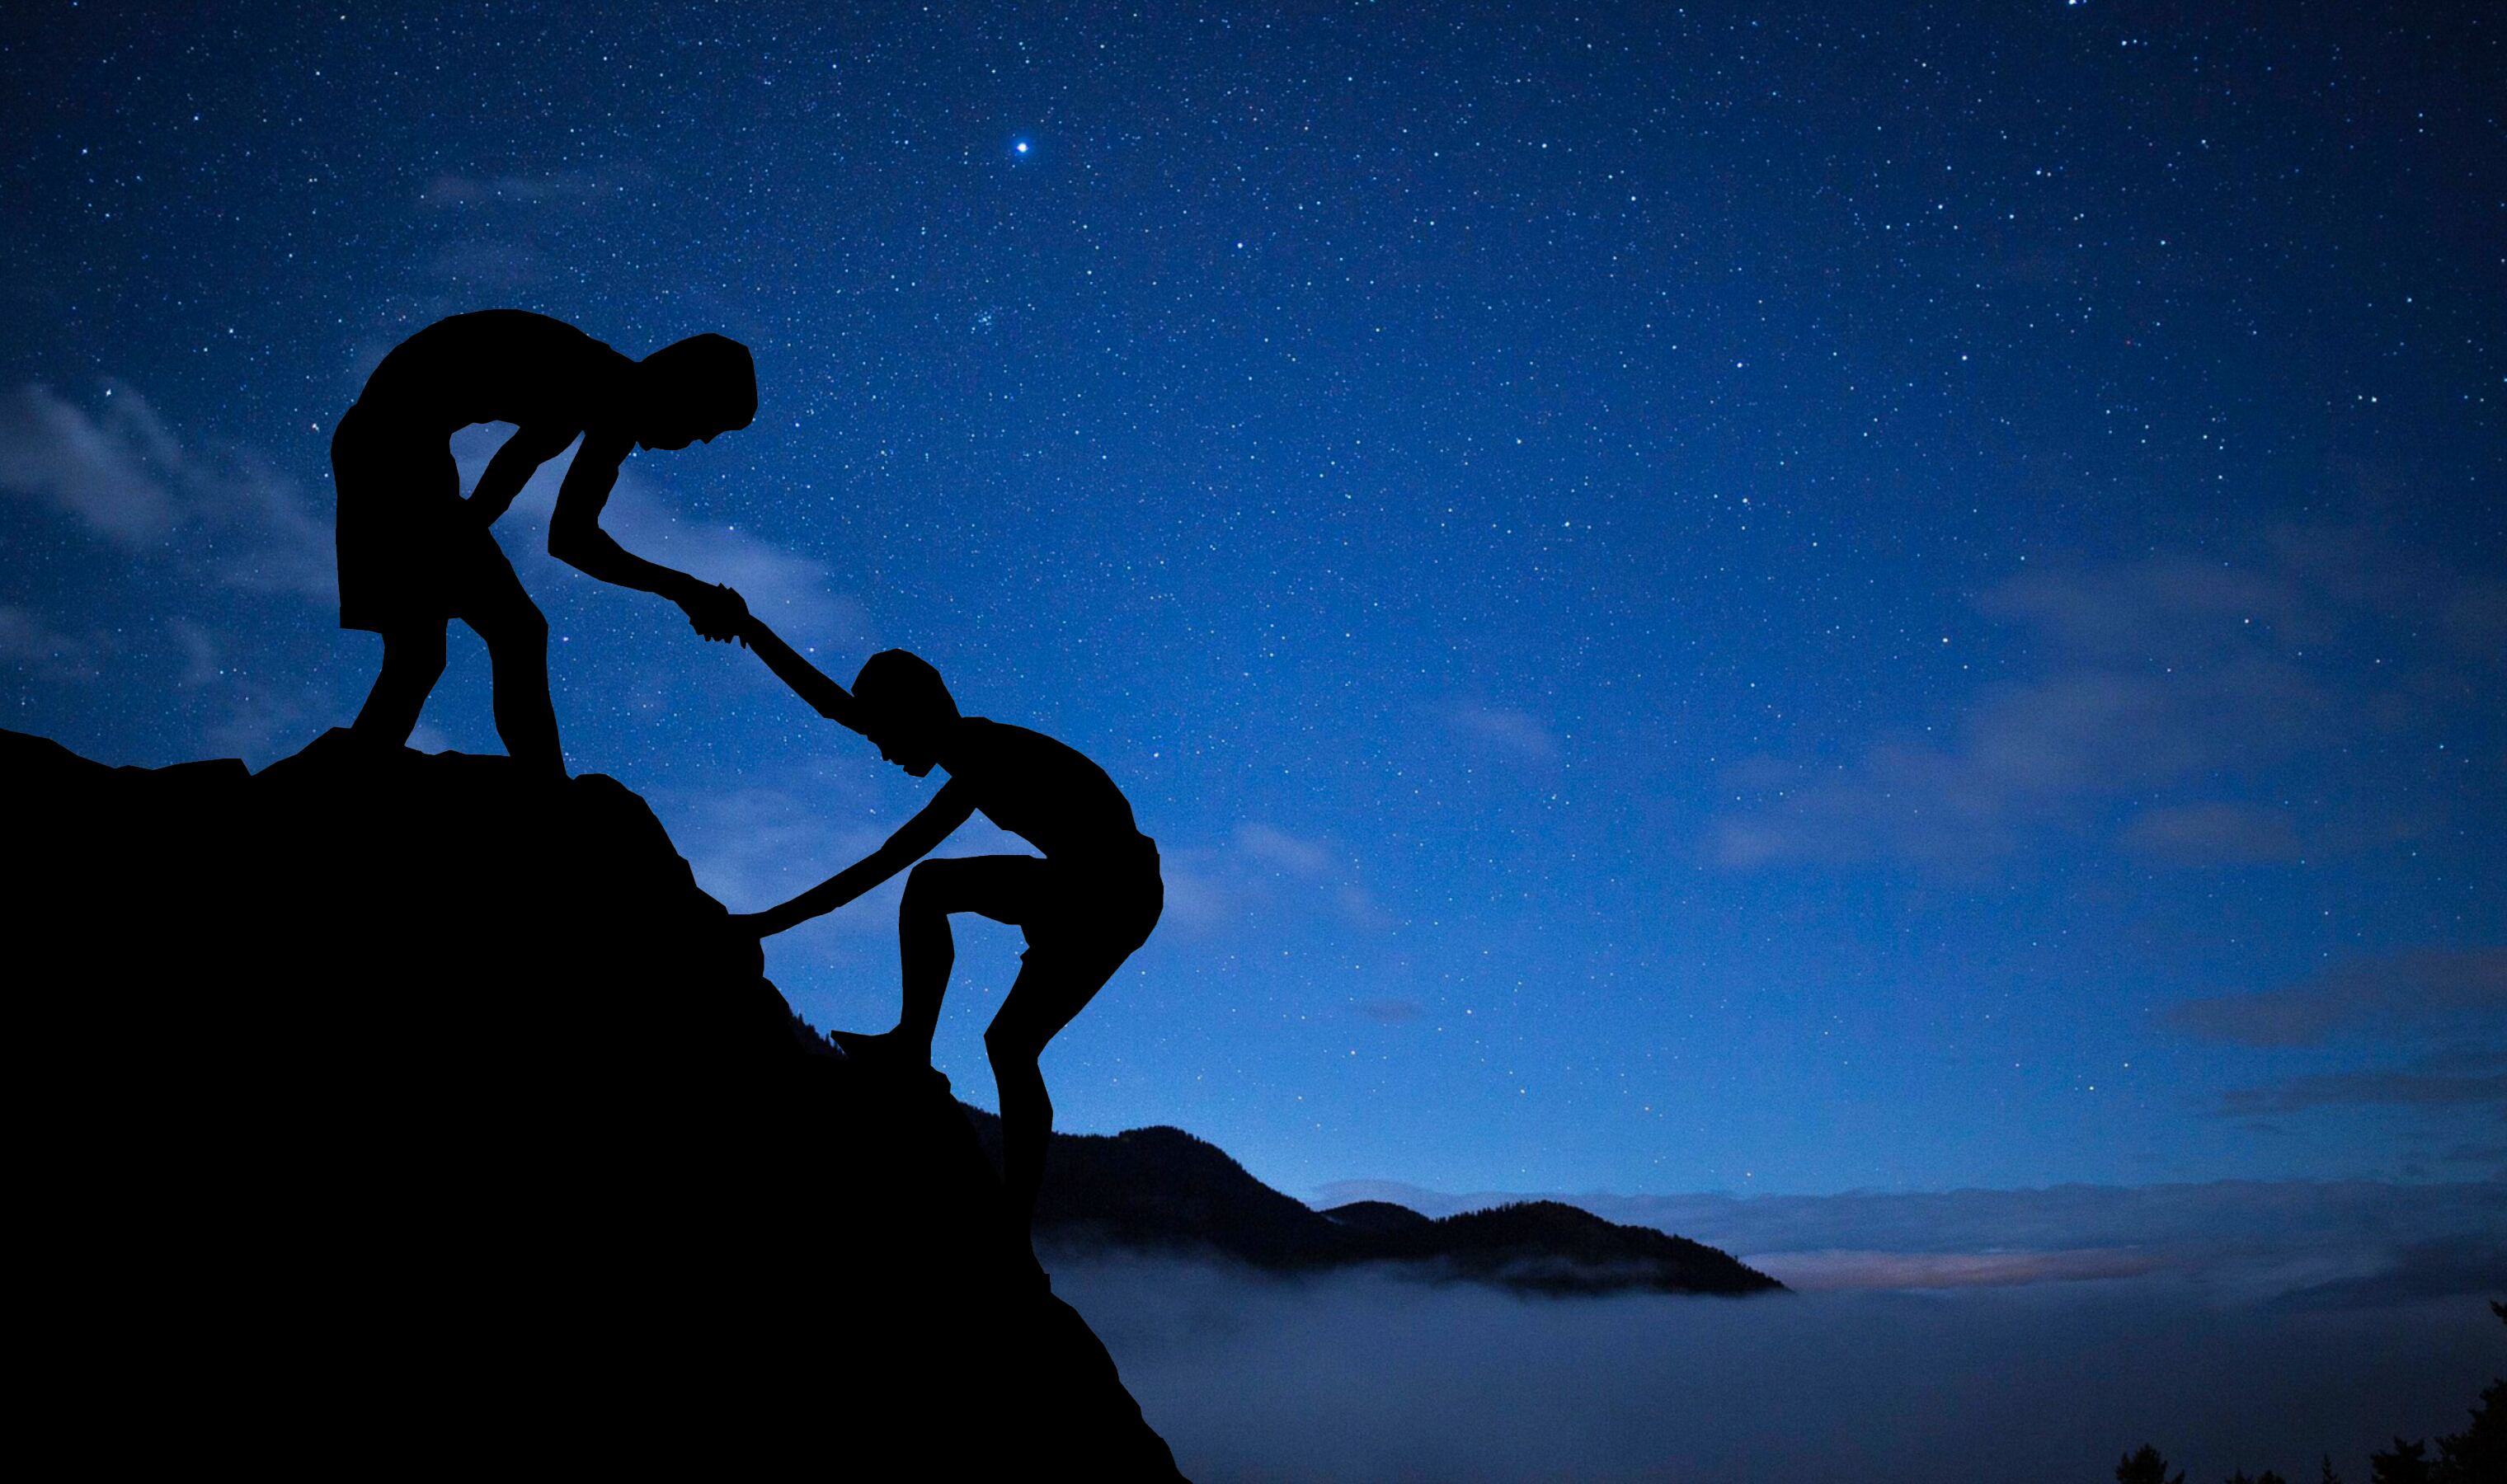
mentor, help, climbing, hand, adventure, mountain, sky, stars, mountain top, night sky, teamwork, people, achievement, silhouette, together, success, friendship, mentoring, partnership, people silhouettes, silhouette man, nature, atmosphere, night, darkness, light, moonlight, star, cloud, astronomical object, extreme sport, midnight, moon, shadow, space, computer wallpaper